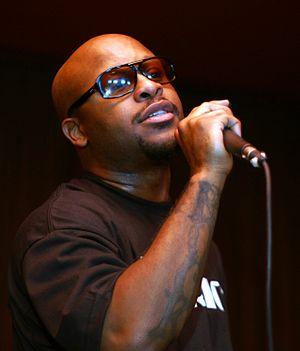
"Royce da 5'9"", de son vrai nom Ryan Montgomery, né le 5 juillet 1977 à Détroit, dans le Michigan, est un rappeur et producteur américain. Royce est connu pour ses freestyles, ses battles et pour quelques collaborations avec Eminem. Royce est l'un des membres du duo Bad Meets Evil avec Eminem, du quatuor Slaughterhouse avec Joe Budden, Joell Ortiz et Crooked I, et un duo avec DJ Premier. About.com le classe 31ᵉ sur son Top 50 des rappeurs de notre époque.